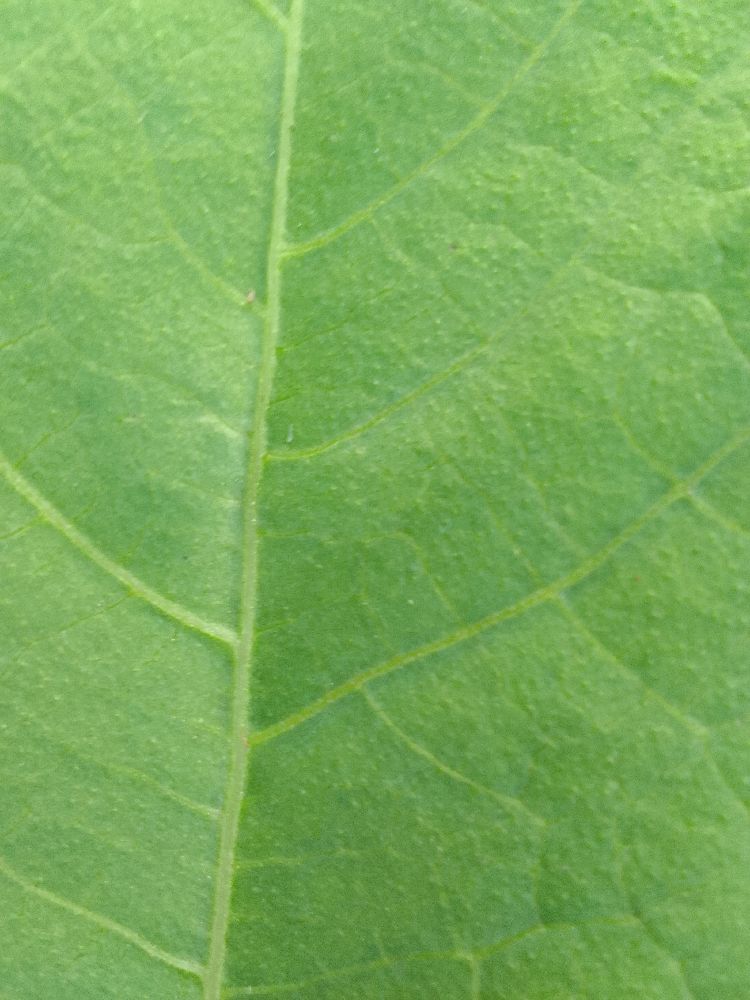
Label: healthy